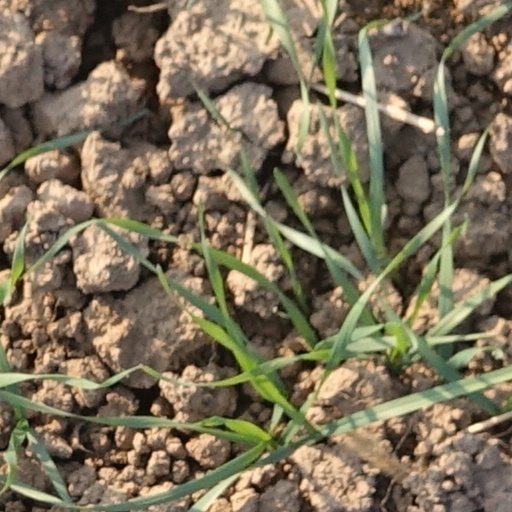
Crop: wheat